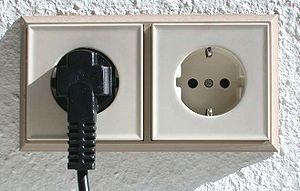
L’électricité domestique est l'électricité du réseau électrique distribuée et utilisée dans les logements de particuliers ainsi que dans les lieux où les besoins sont similaires : bureaux, boutiques…
Une prise électrique est un connecteur permettant de relier les appareils domestiques ou industriels au réseau électrique, par enfichage sur des socles électriques. Les différents types de prises du domaine domestique sont données ici ; pour les équipements domestique ou industriel léger voir la norme CEI 60320, pour les prises du domaine industriel voir la norme CEI 60309.